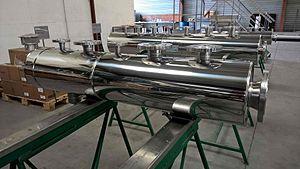
Barillet vapeur (tuyauterie) - Fabrication en atelier
Un barillet en tuyauterie est un élément tubulaire d'acier ou acier inoxydable, terminé par un fond bombé à chacune de ses extrémités, et qui inclut sur sa longueur plusieurs départs perpendiculaires de tuyauterie, généralement isolables par des vannes.